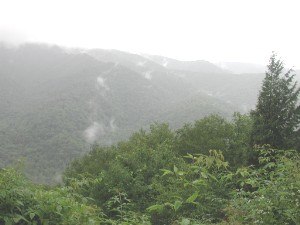
Cherokee / Historie / Forhistorisk tid
Det var i bjerge som disse i Great Smoky Mountains, at de Soto mødte cherokserne
Cherokee-indianerne eller cherokeserne, som de ofte kaldes på dansk, er en stamme af oprindelige amerikanere. Stammen var en af de fem civiliserede stammer og boede, da spanierne kom til Amerika i det, der i dag er det sydøstlige USA. Cherokeserne er en af de stammer i det nuværende USA, der har sit eget skriftssystem, opfundet omkring 1821 af Sequoyah.